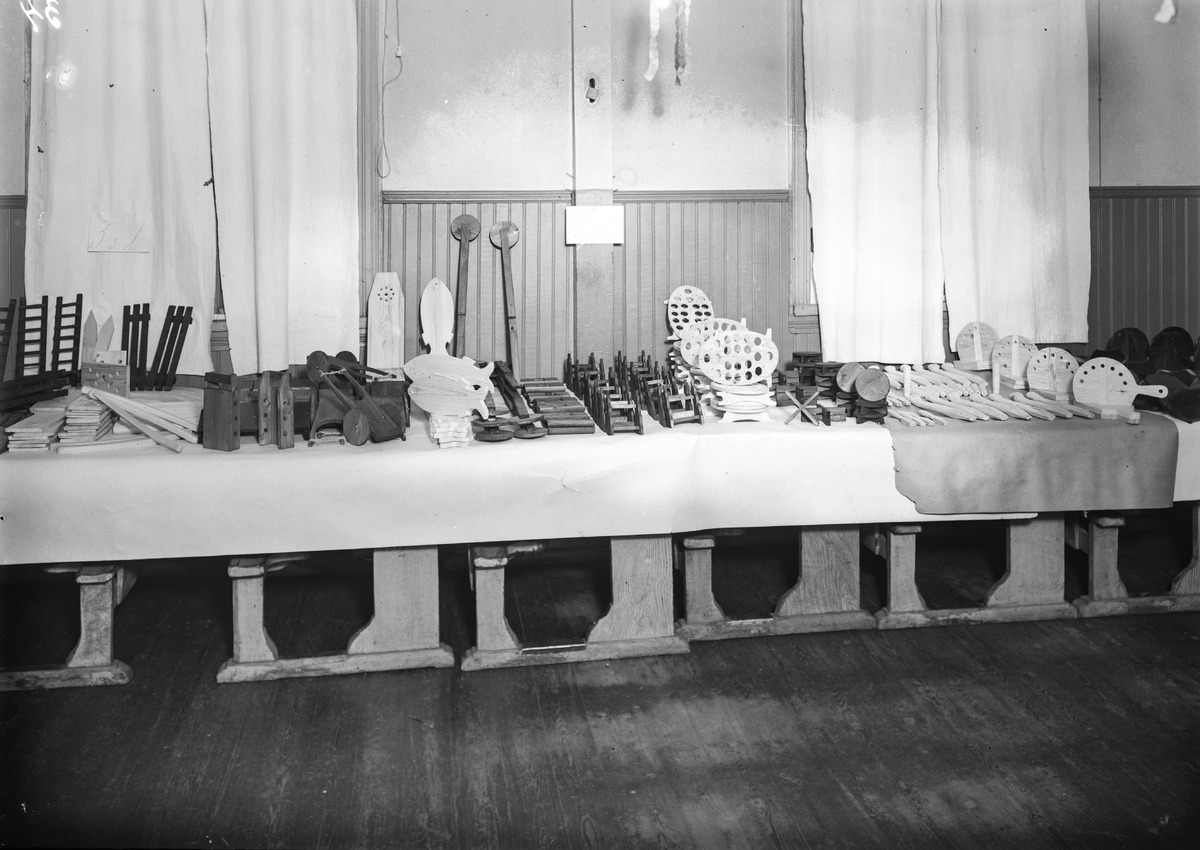
Kansakoulujen poikaoppilaiden puukäsitöiden näyttely
An exhibition of wooden handicrafts by the boy students of primary schools
sisällön kuvaus: Kansakoulujen poikaoppilaiden puukäsitöiden näyttely 11.6.1931. content description: An exhibition of wooden handicrafts by the boy students of primary schools on June 11, 1931.
Vuosi: 1931
Paikka: , Suomi, Suomi
Aiheet: sisäkuva; kansakoulu; käsityöt; näyttelyt; puutyöt; handicrafts; woodwork; exhibitions